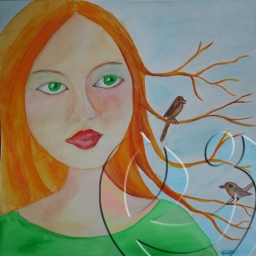
watercolour 300g hahnemuhle aquarell quatro paper + st'petersburg artist water colours inspired by Paulette- many thankssize 30x30cm